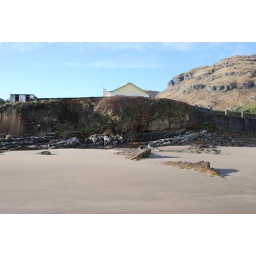
cno mucros seen from tra wan evening 5/3/09, mchughs house above beach